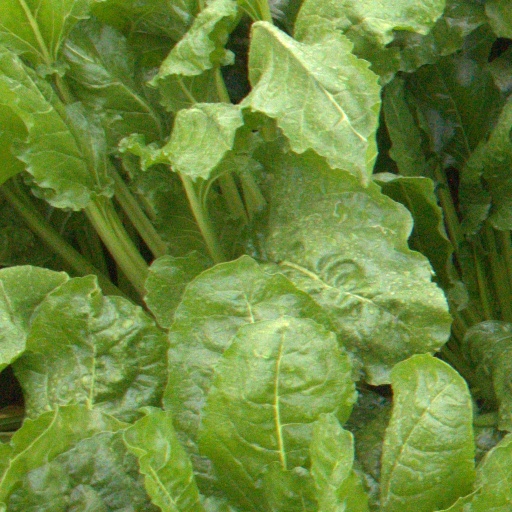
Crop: sugar beet